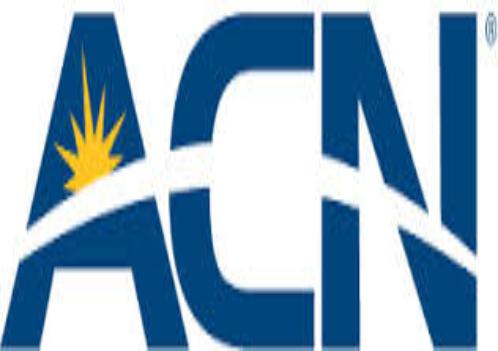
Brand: ACN
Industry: Others